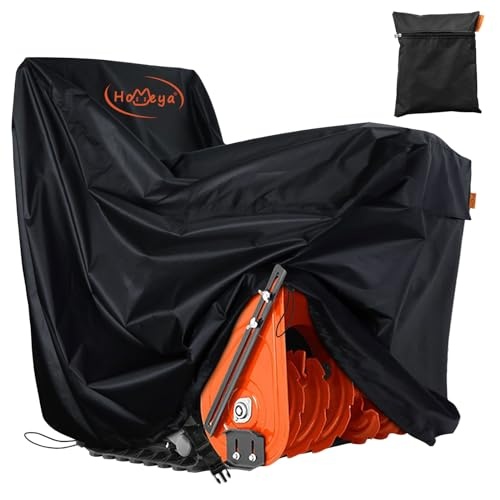
Snow Blower Cover, HOMEYA Snow Thrower Cover Waterproof Snowblower Protector All Weather Outdoor Protection Universal Size for Most Blower Winter Yard Machine - 47"x40"x32"(LxHxW)
SUMMARY HOMEYA Snow Blower Cover provides premium winter protection for your snow blower with a universal size fit for most models. Crafted with waterproof and durable materials, this cover offers all-weather resistance, keeping your equipment dry and protected during rain, snow, and freezing conditions. The easy on and off application simplifies your snow blower maintenance routine, ensuring hassle-free covering and uncovering. Invest in the HOMEYA Snow Blower Cover for reliable outdoor protection, extending the lifespan and preserving the peak performance of your snow blower season after season. Features 【Waterproof & Heavy-Duty 600D Oxford Cloth】The snow blower cover is made of durable 600D oxford polyester fabric. External waterproof and dustproof function, internal anti-ultraviolet design. Double-thread sewing, will not stretch or shrink. Extend its service life while protecting the snow blower. 【Strong Windproof Combination】The bottom elastic band and fixed buckle are designed to facilitate installation and disassembly, and can completely cover the machine in storms and snowy days. There is also an adjustable buckle at the bottom, which can be adjusted arbitrarily to achieve a perfect fit. 【Air Vents Design】There are two vents inside the snow blower hood, which balance the air pressure on both sides to allow air to flow freely, minimizing the chance of condensation. It can effectively prevent the machine from rusting, prolong the life of the snow blower, and reduce startup problems. 【Universal Size-47"x40"x32"(LxHxW)】The HOMEYA snow blower cover is much larger than most other snow blower covers. The longer length and higher height ensure that your snowplow can be full covered tightly. Suitable for most two-stage snow blowers: Ariens, Cub Cadet, Dirty Hand Tools, etc. 【All-Weather Protection & Storage Bag】The waterproof and tear-proof cover can fully protect your snow blower from dust, dirt, rain, wind, sunlight, snow, birds, and tree sap. The matching storage bag, when not in use, just fold the cover and put it in, which is convenient for storage and carrying. MAIN TITLE: SNOW BLOWER COVER, HOMEYA SNOW THROWER COVER WATERPROOF SNOWBLOWER PROTECTOR ALL WEATHER OUTDOOR PROTECTION UNIVERSAL SIZE FOR MOST BLOWER WINTER YARD MACHINE - 51.2"X39.4"X33.5"(LxHxW) Premium Winter Protection for Your Snow Blower Discover the HOMEYA Snow Blower Cover, a premium solution designed to provide optimal winter protection for your snow blower. Crafted with high-quality materials and precision, this cover ensures your equipment remains shielded from the elements, extending its lifespan and preserving peak performance. Universal Size for Most Snow Blowers Experience versatility with the HOMEYA Snow Thrower Cover, featuring a universal size that fits most snow blowers. Measuring at 51.2" in length, 39.4" in height, and 33.5" in width (LxHxW), this cover offers a snug fit for a wide range of snow blower models, providing comprehensive coverage for various configurations. Waterproof and All-Weather Resistant Crafted with waterproof materials, the HOMEYA Snow Blower Cover offers all-weather resistance to keep your equipment dry and protected during rain, snow, and freezing conditions. The robust construction ensures durability, providing reliable outdoor protection for your snow blower in any weather. Durable Construction for Longevity Designed for longevity, the HOMEYA Snow Thrower Cover boasts a durable construction that withstands the rigors of outdoor use. The cover provides resistance against wear and tear, ensuring it maintains its integrity and appearance season after season. Invest in a cover that matches the durability of your snow blower. Easy On and Off Application for Convenience Simplify your snow blower maintenance routine with the easy on and off application of the HOMEYA Snow Blower Cover. The user-friendly design allows for hassle-free covering and uncovering of your snow blower, saving you time and effort in preparing and storing your equipment between uses. Enjoy the convenience of a cover that enhances the overall functionality of your snow blower.
Brand: HOMEYA
Category: Home & Garden > Lawn & Garden > Outdoor Power Equipment Accessories > Snow Blower Accessories > Snow Blower Covers